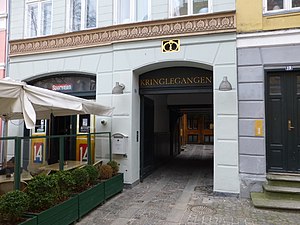
Kringlegangen
Kringlegangen set fra Gråbrødretorv.
Kringlegangen er en passage mellem Gråbrødretorv og Valkendorfsgade i Indre By i København. Passagen blev navngivet i 1975 efter en konkurrence, der blev udskrevet af ejeren. Navnet spiller både på passagens bugtede form og på, at der har ligget en bagergård på stedet. Over porten ved Gråbrødretorv er der opsat en bagerkringle til minde om bagergården.